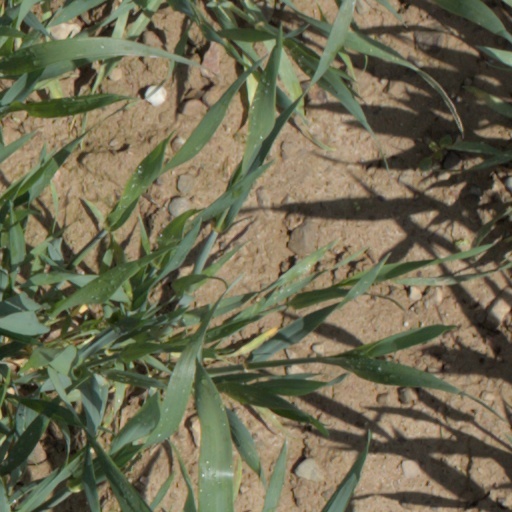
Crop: wheat